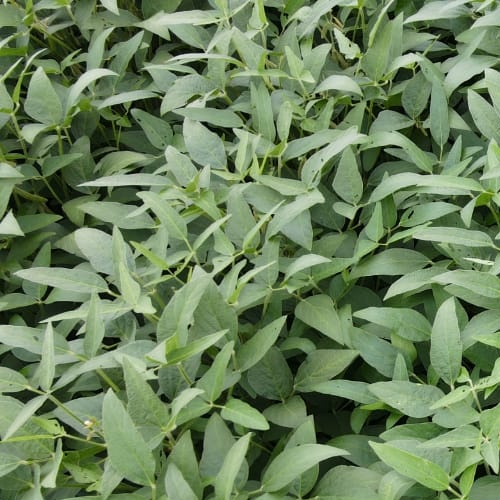
Label: Diabrotica_speciosa